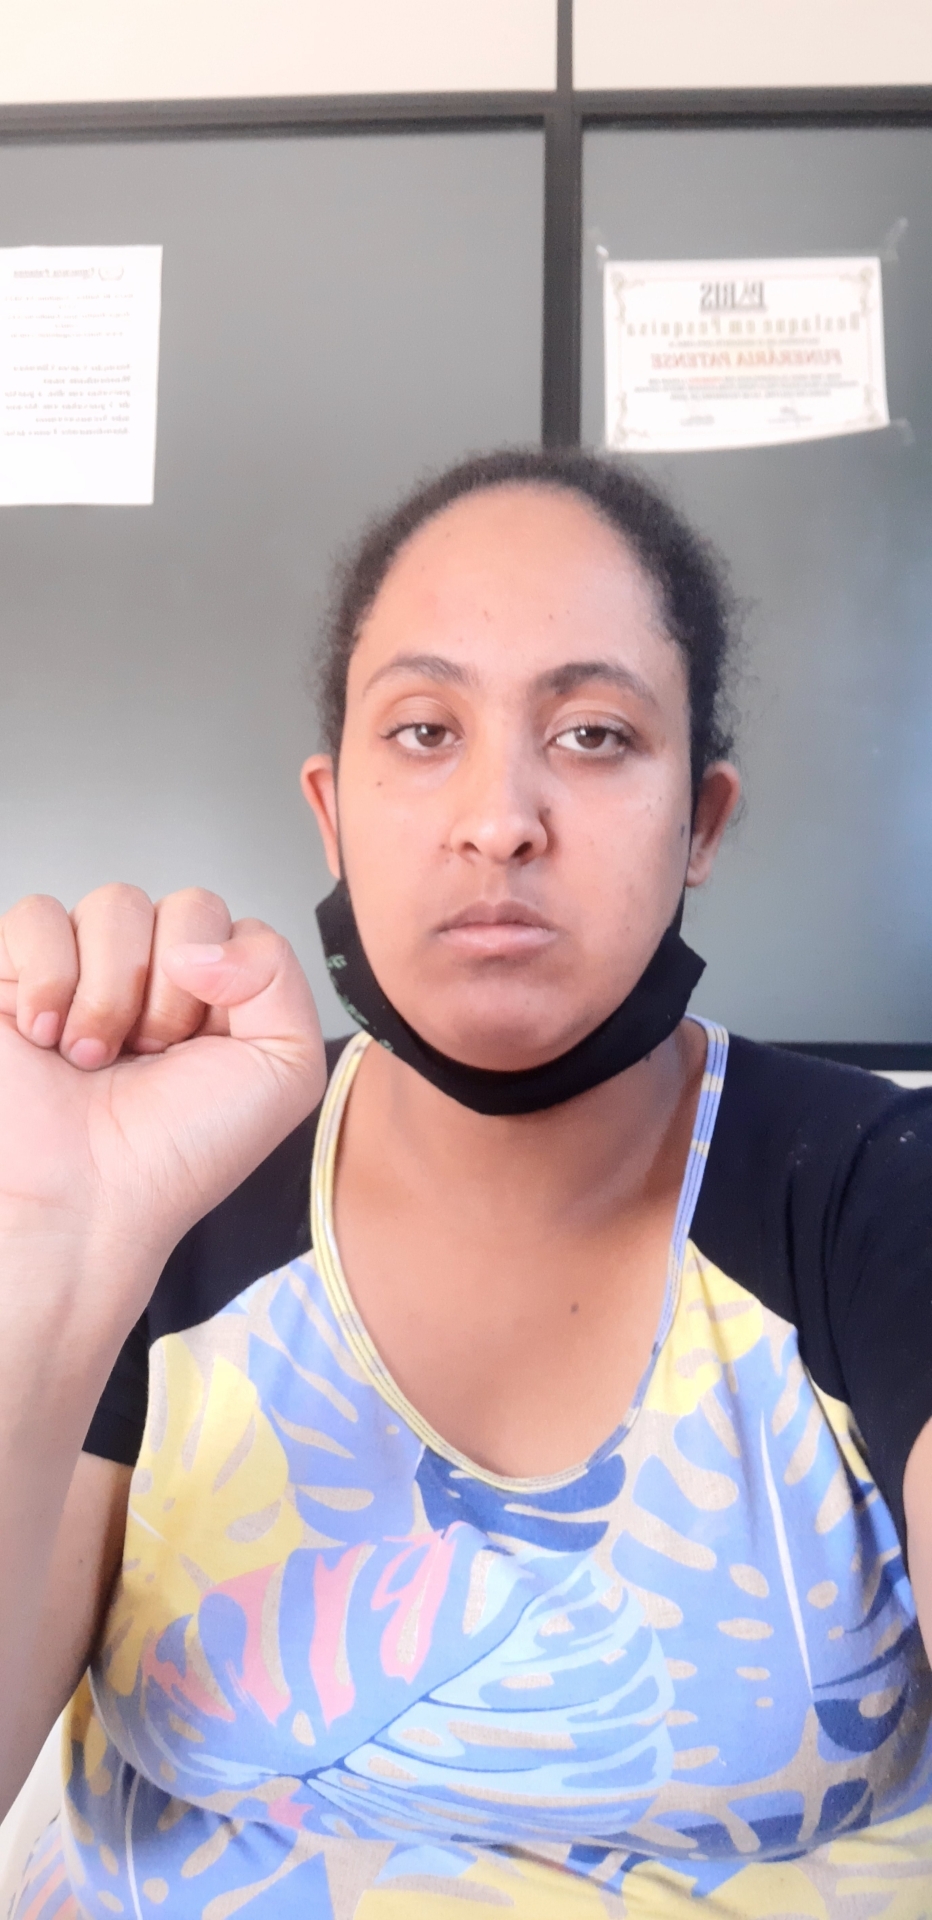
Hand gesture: fist